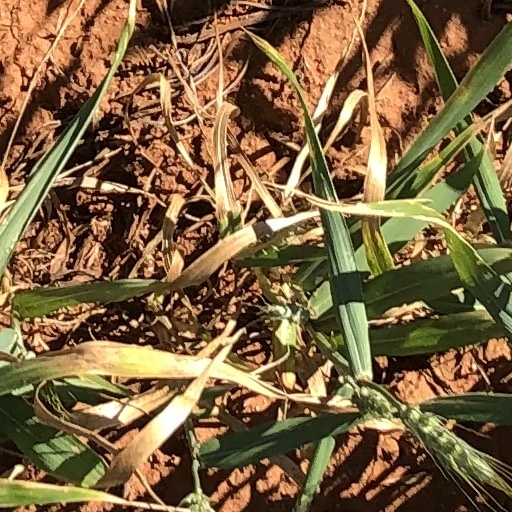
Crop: wheat